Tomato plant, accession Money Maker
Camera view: vertical (180 deg); turntable rotation: 90 degrees
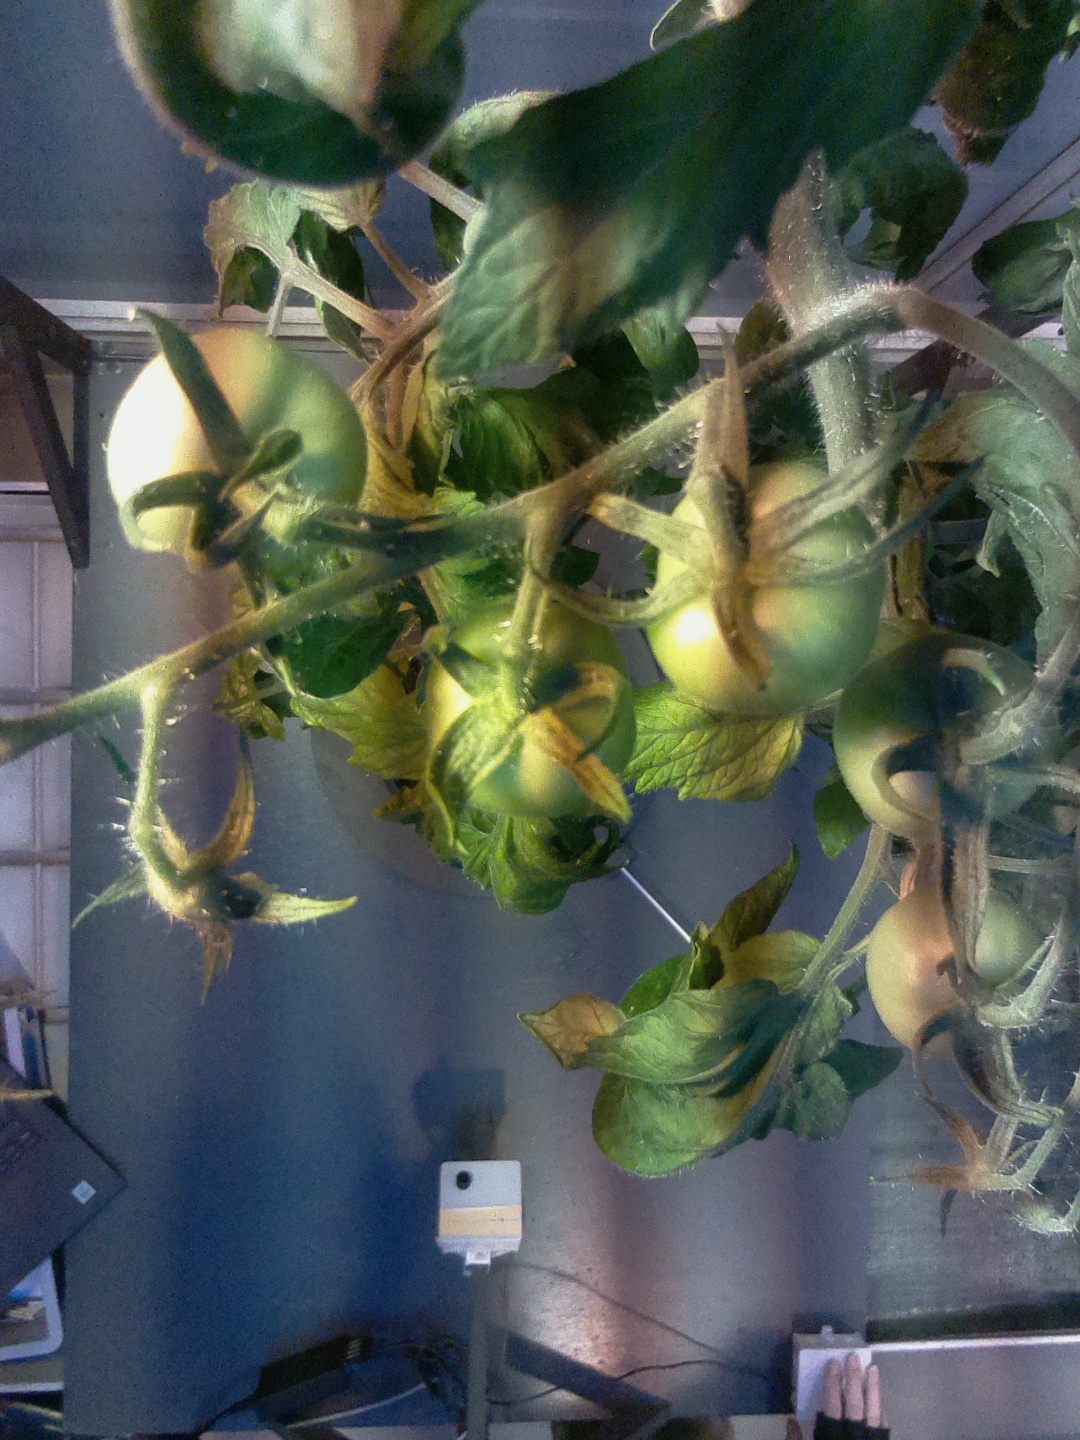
BBCH growth stage 73: 30%-40% of final fruit size